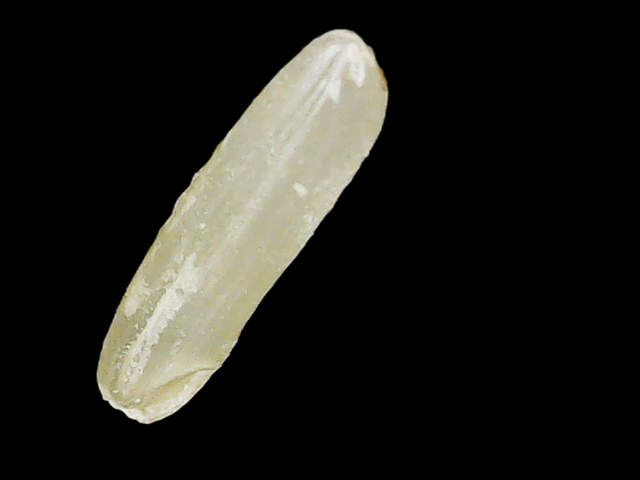
Rice variety: Binadhan14